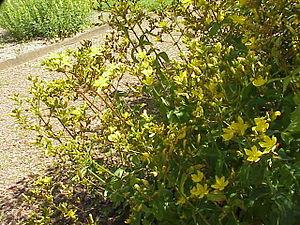
Hypericum tomentosum est une espèce de plantes méditerranéennes de la famille des Hypéricacées.